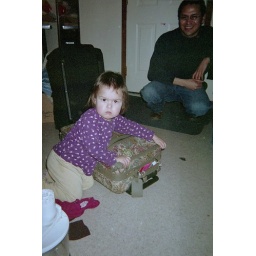
The second i walked in the door with my bags, both girls dug in to see what goodies i had.